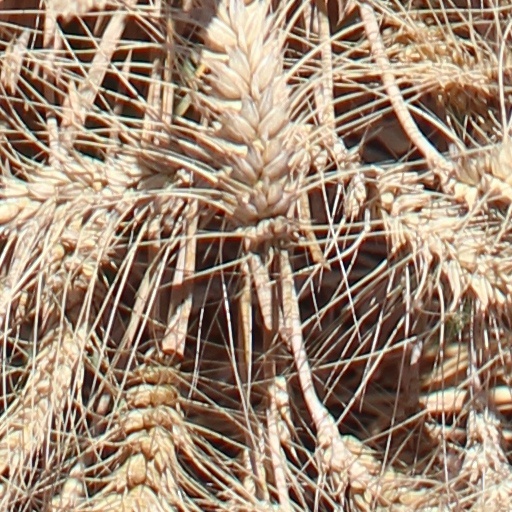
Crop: wheat